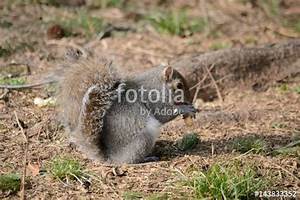
Label: squirrel